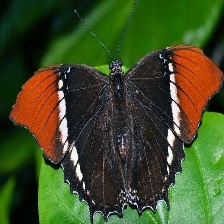
Species: BROWN SIPROETA